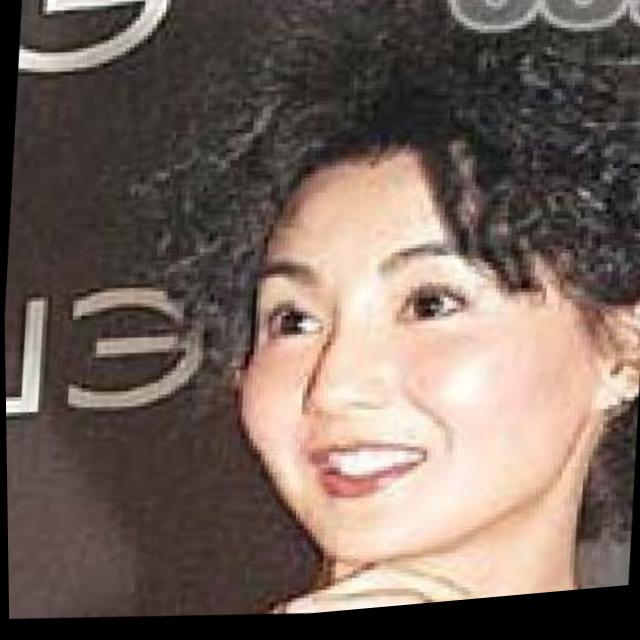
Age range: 45-64